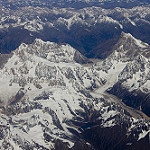
Scene: Outdoor